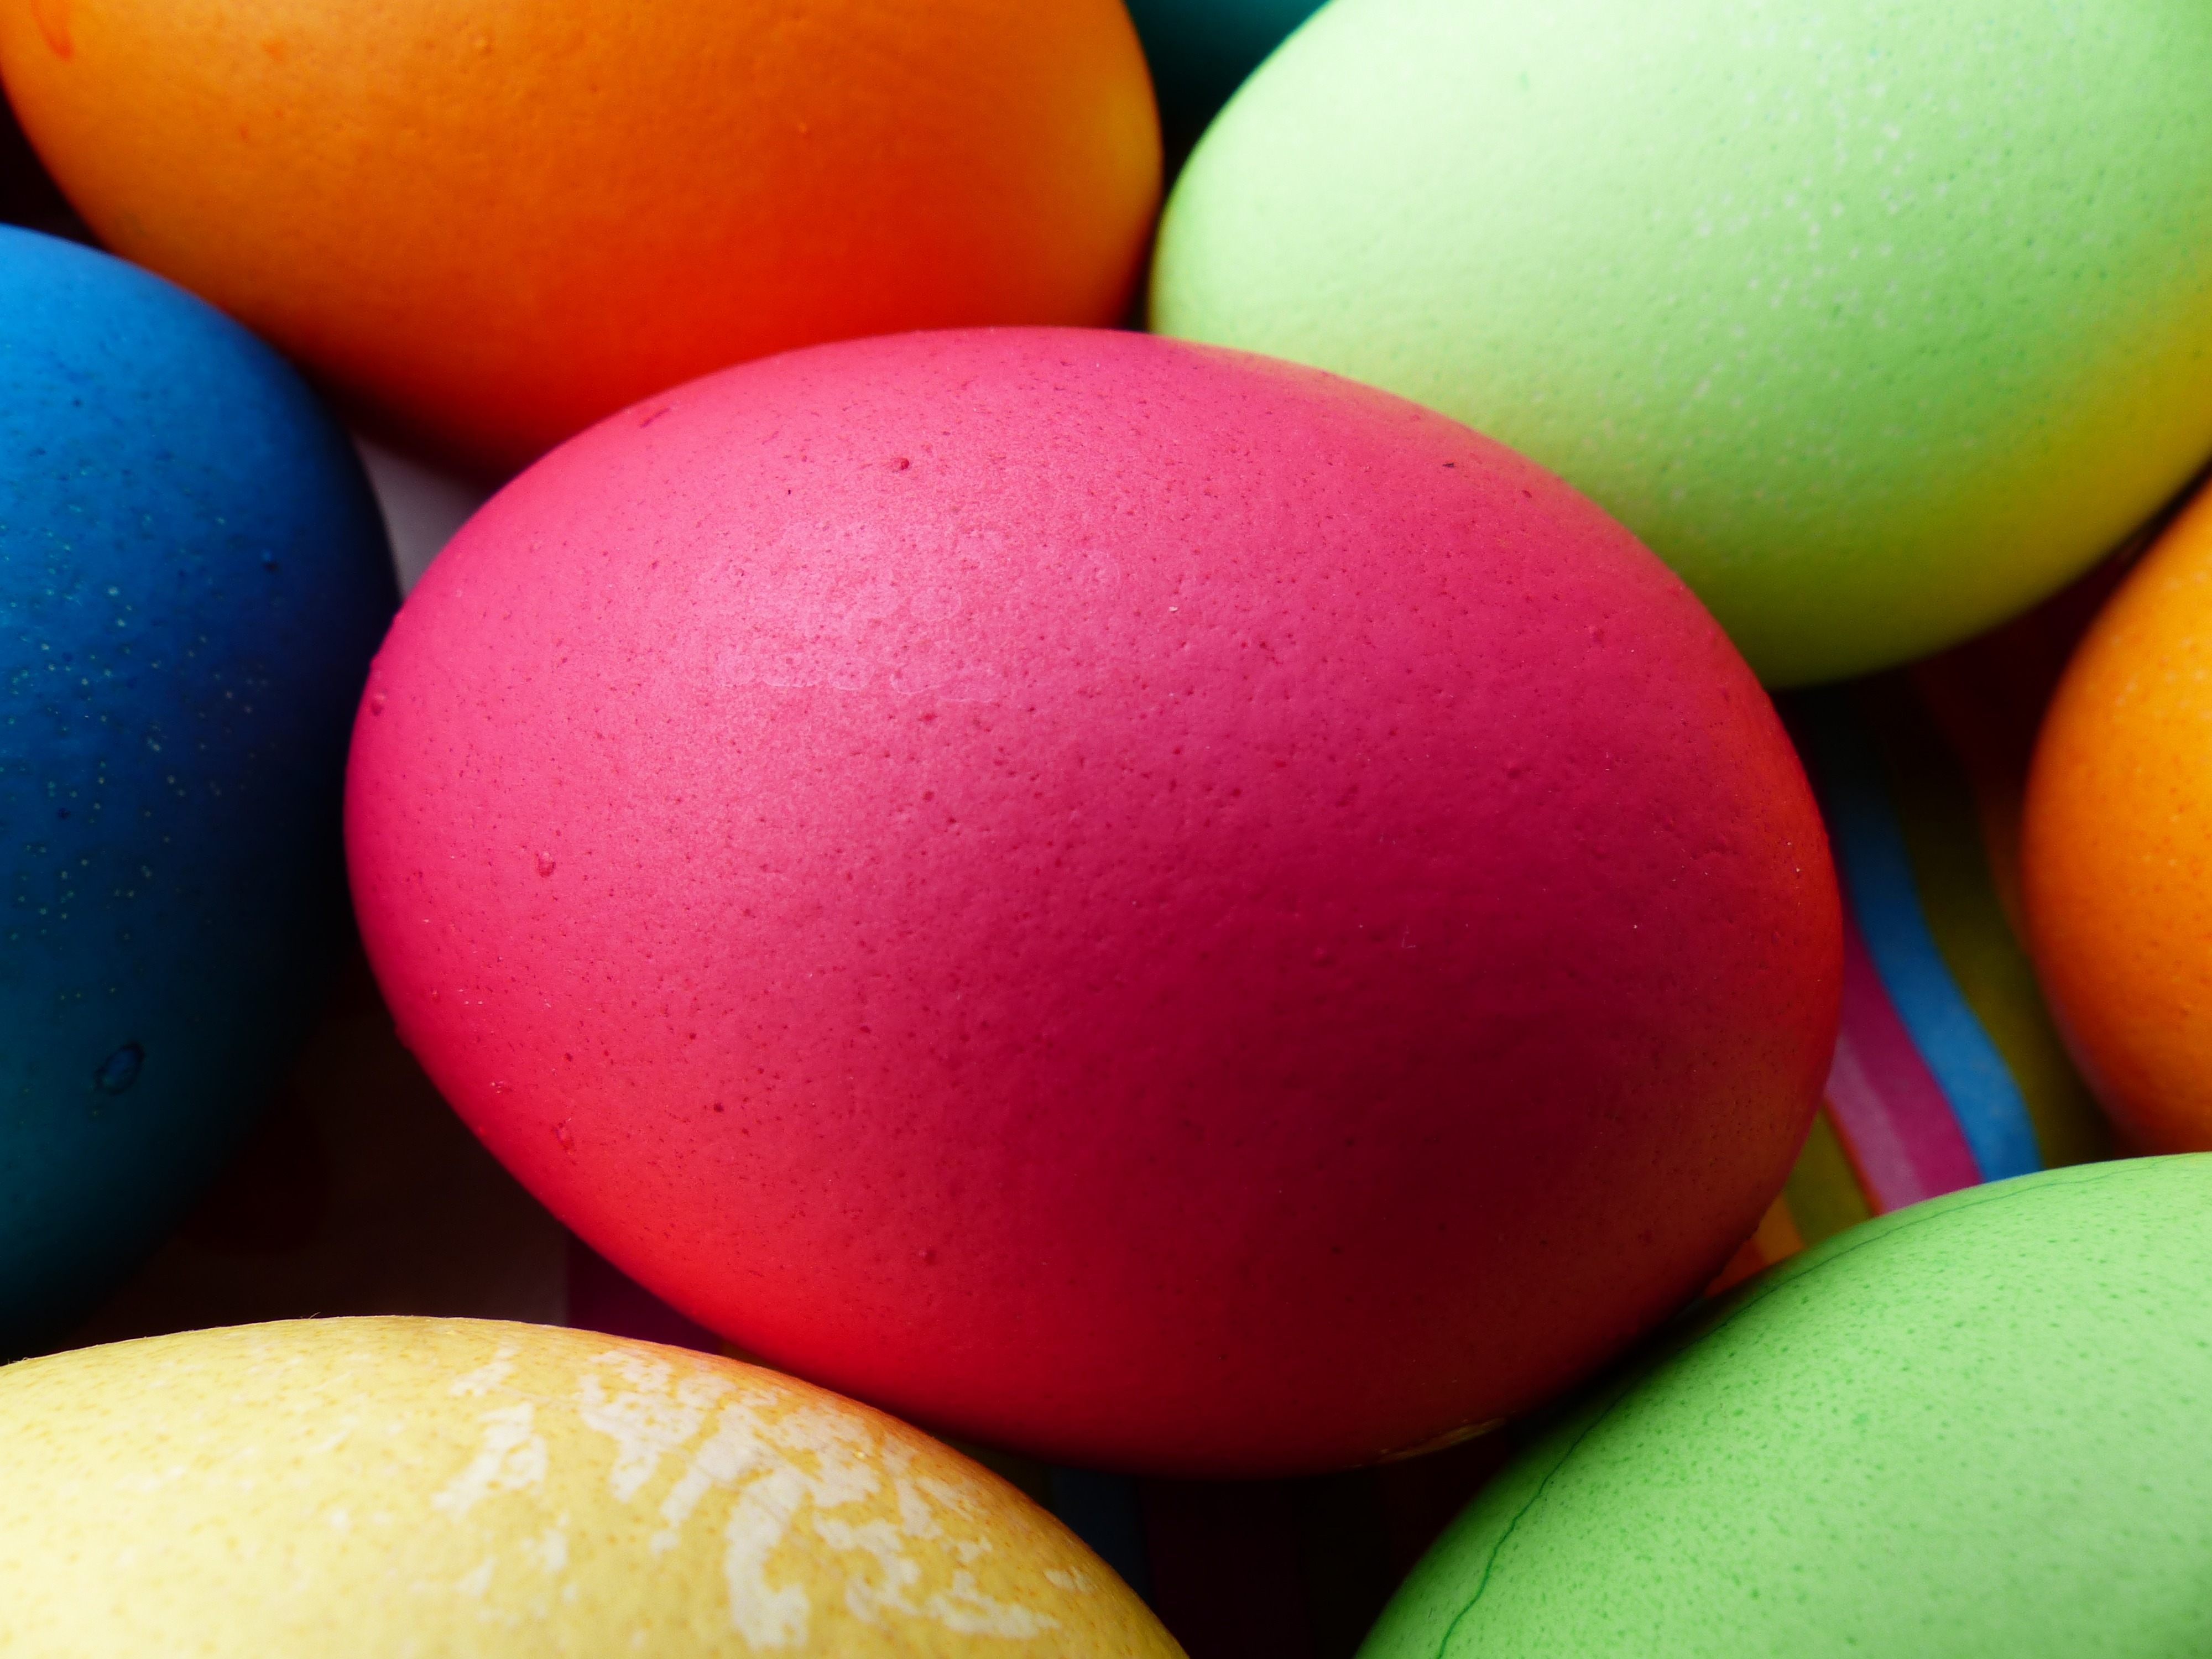
orange, food, spring, green, red, color, paint, blue, colorful, yellow, eat, delicious, egg, cheerful, cooked, ball, beautiful, easter, hard, colored, easter eggs, friendly, oval, easter egg, hartgekocht, egg shaped